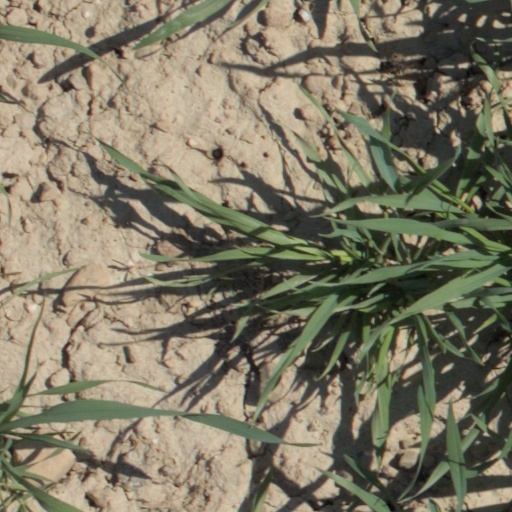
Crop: wheat